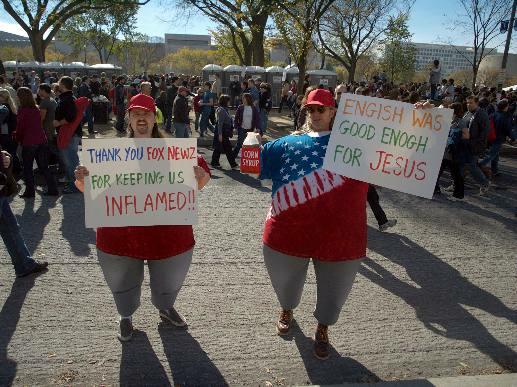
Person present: Yes